Main Judaic Library

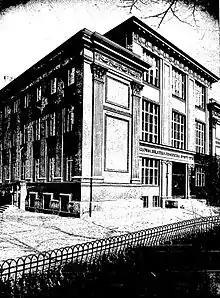
The building of the Main Judaic Library, erected in the years 1928-1936 at Tłomackie Street 3/5. Edward Eber’s design.

Main Judaic Library (Główna Biblioteka Judaistyczna or Centralna Biblioteka Judaistyczna) is a currently defunct library, which was gathering collections concerning Judaism and the history of Jews in Poland.